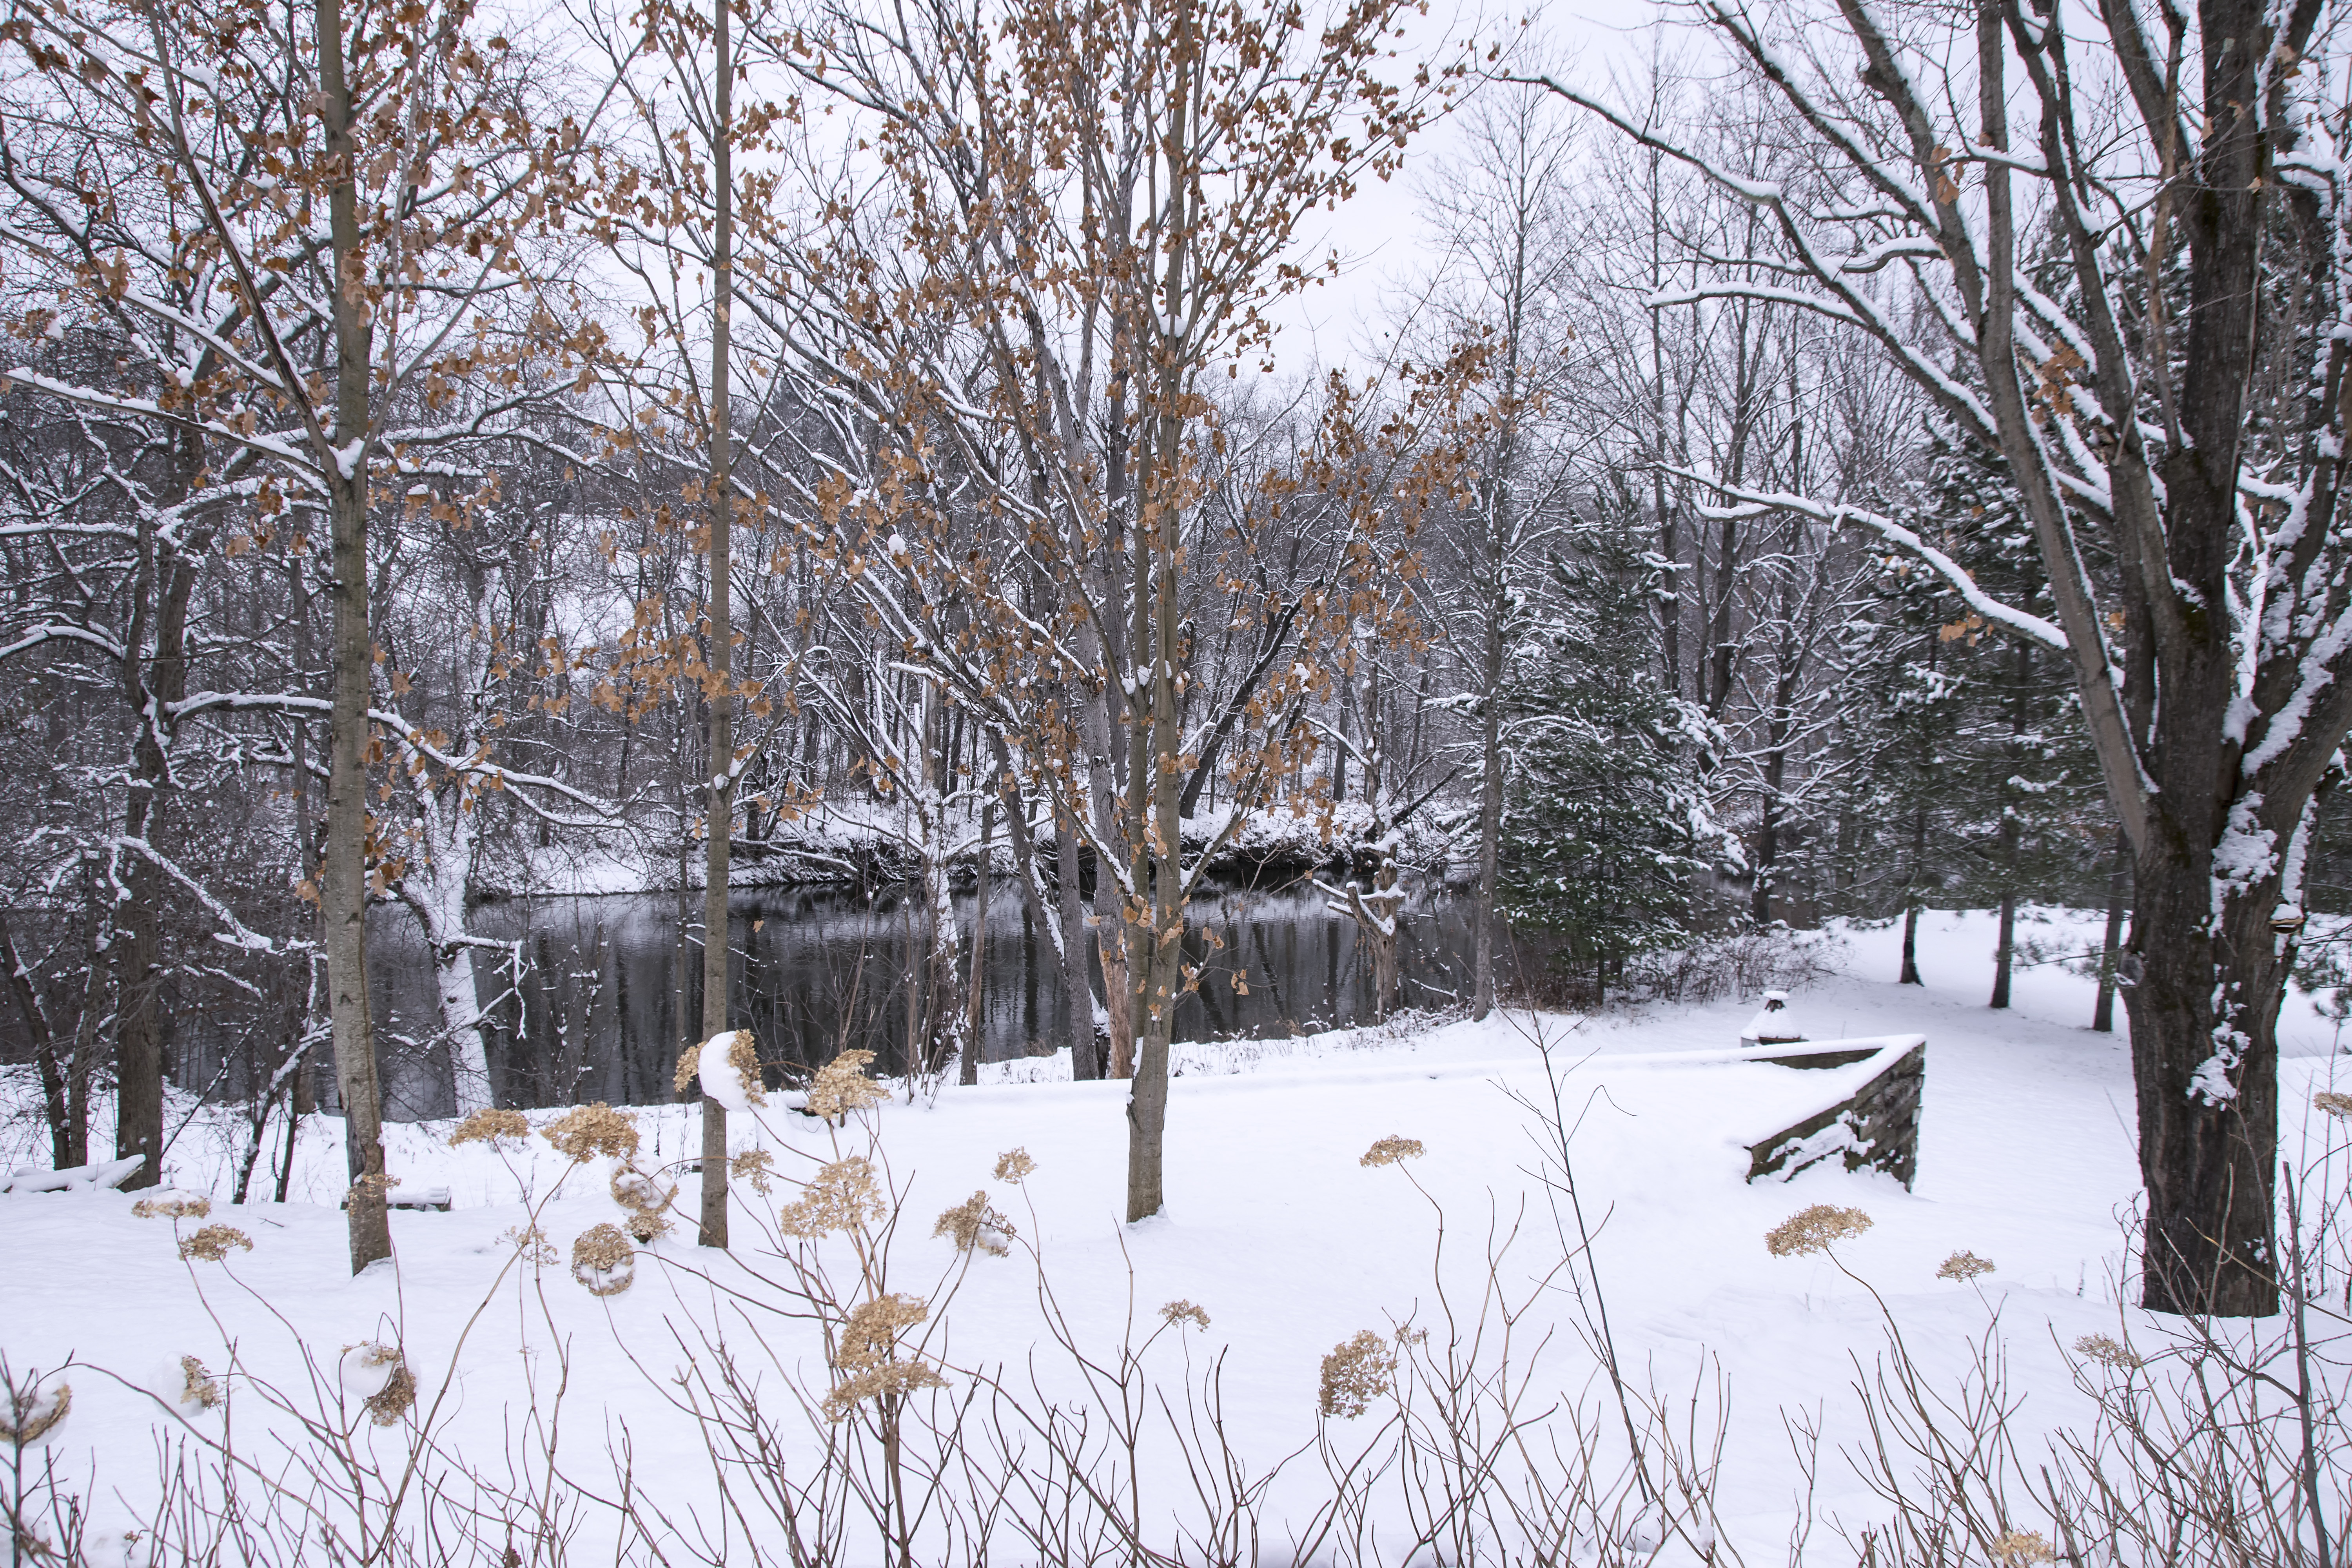
tree, nature, forest, branch, snow, winter, frost, ice, weather, season, canada, quebec, woodland, sherbrooke, freezing, winter storm